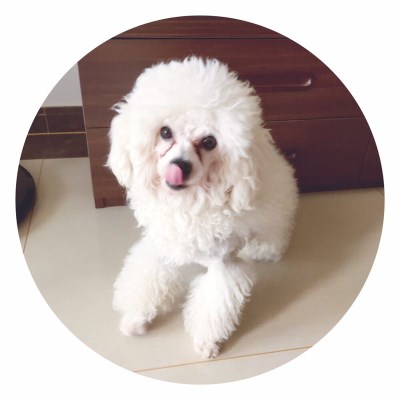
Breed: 7449-n000128-teddy